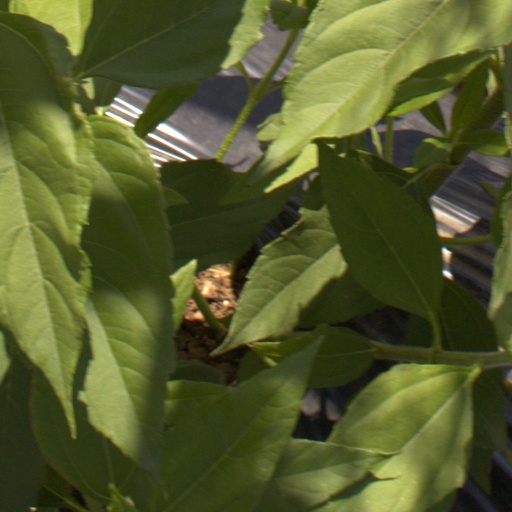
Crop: Jerusalem artichoke